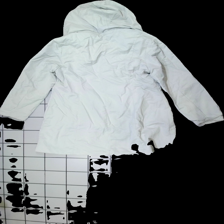
View: back
Type: Jacket
Category: Ladies
Brand: Not in the list
Brand text on label: Giovanni
Colors: Beige
Material: 76% Polyester 24% Nylon
Cut: Regular
Size: 38
Season: Spring
Stains: Minor
Damage: stain
Damage location: bottom left
Damage 2: stain
Damage 2 location: middle center
Damage 3: stained
Damage 3 location: bottom left
Price range: <50
Recommended usage: Export
Description: Beige jacket